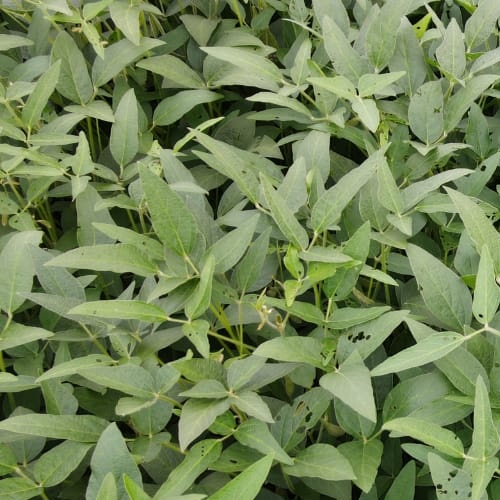
Label: Caterpillar